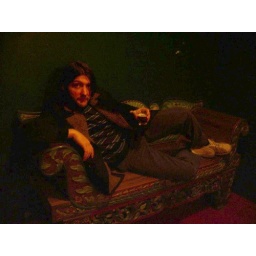
mc Olympia... a sofa in the bathroom !